Mozart in Italy

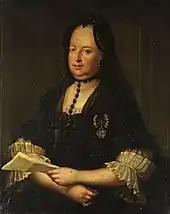
Empress Maria Theresa's dismissive letter barred Leopold's hoped-for appointment in one of the Habsburg courts.

The party made a rapid 27-hour return trip to Rome; in the process, Leopold sustained a leg injury that troubled him for several months. Wolfgang was granted an audience with the Pope, and was made a knight of the Order of the Golden Spur. From Rome they made their way to the famous Santa Casa pilgrimage site at Loreto, and took the coastal road to Rimini—under military protection, because the road was subject to attacks from marauding pirates. From Rimini they moved inland, and reached Bologna on 20 July.